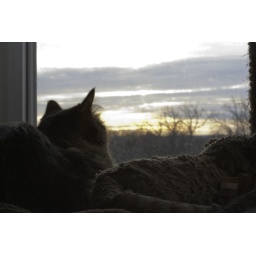
Peach is in her cat tree viewing the colorful sunset